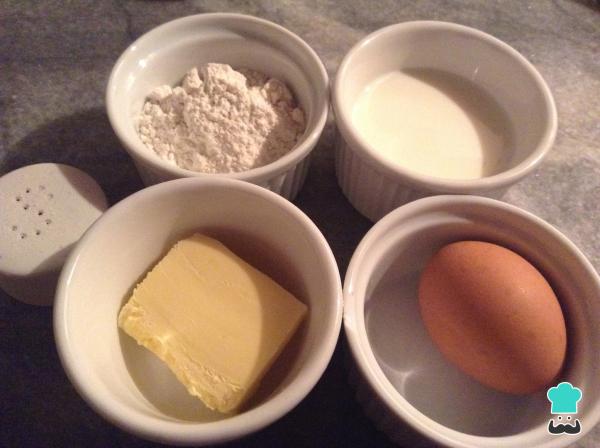
Con el relleno listo, ahora nos disponemos a preparar la masa de los crepes. Entonces, lo primero es alistar los ingredientes de la lista.